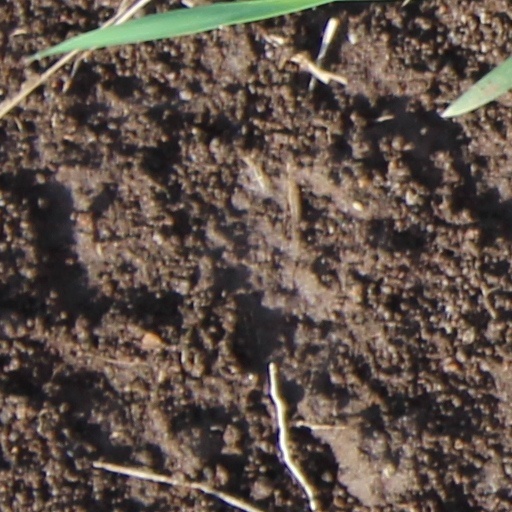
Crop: wheat